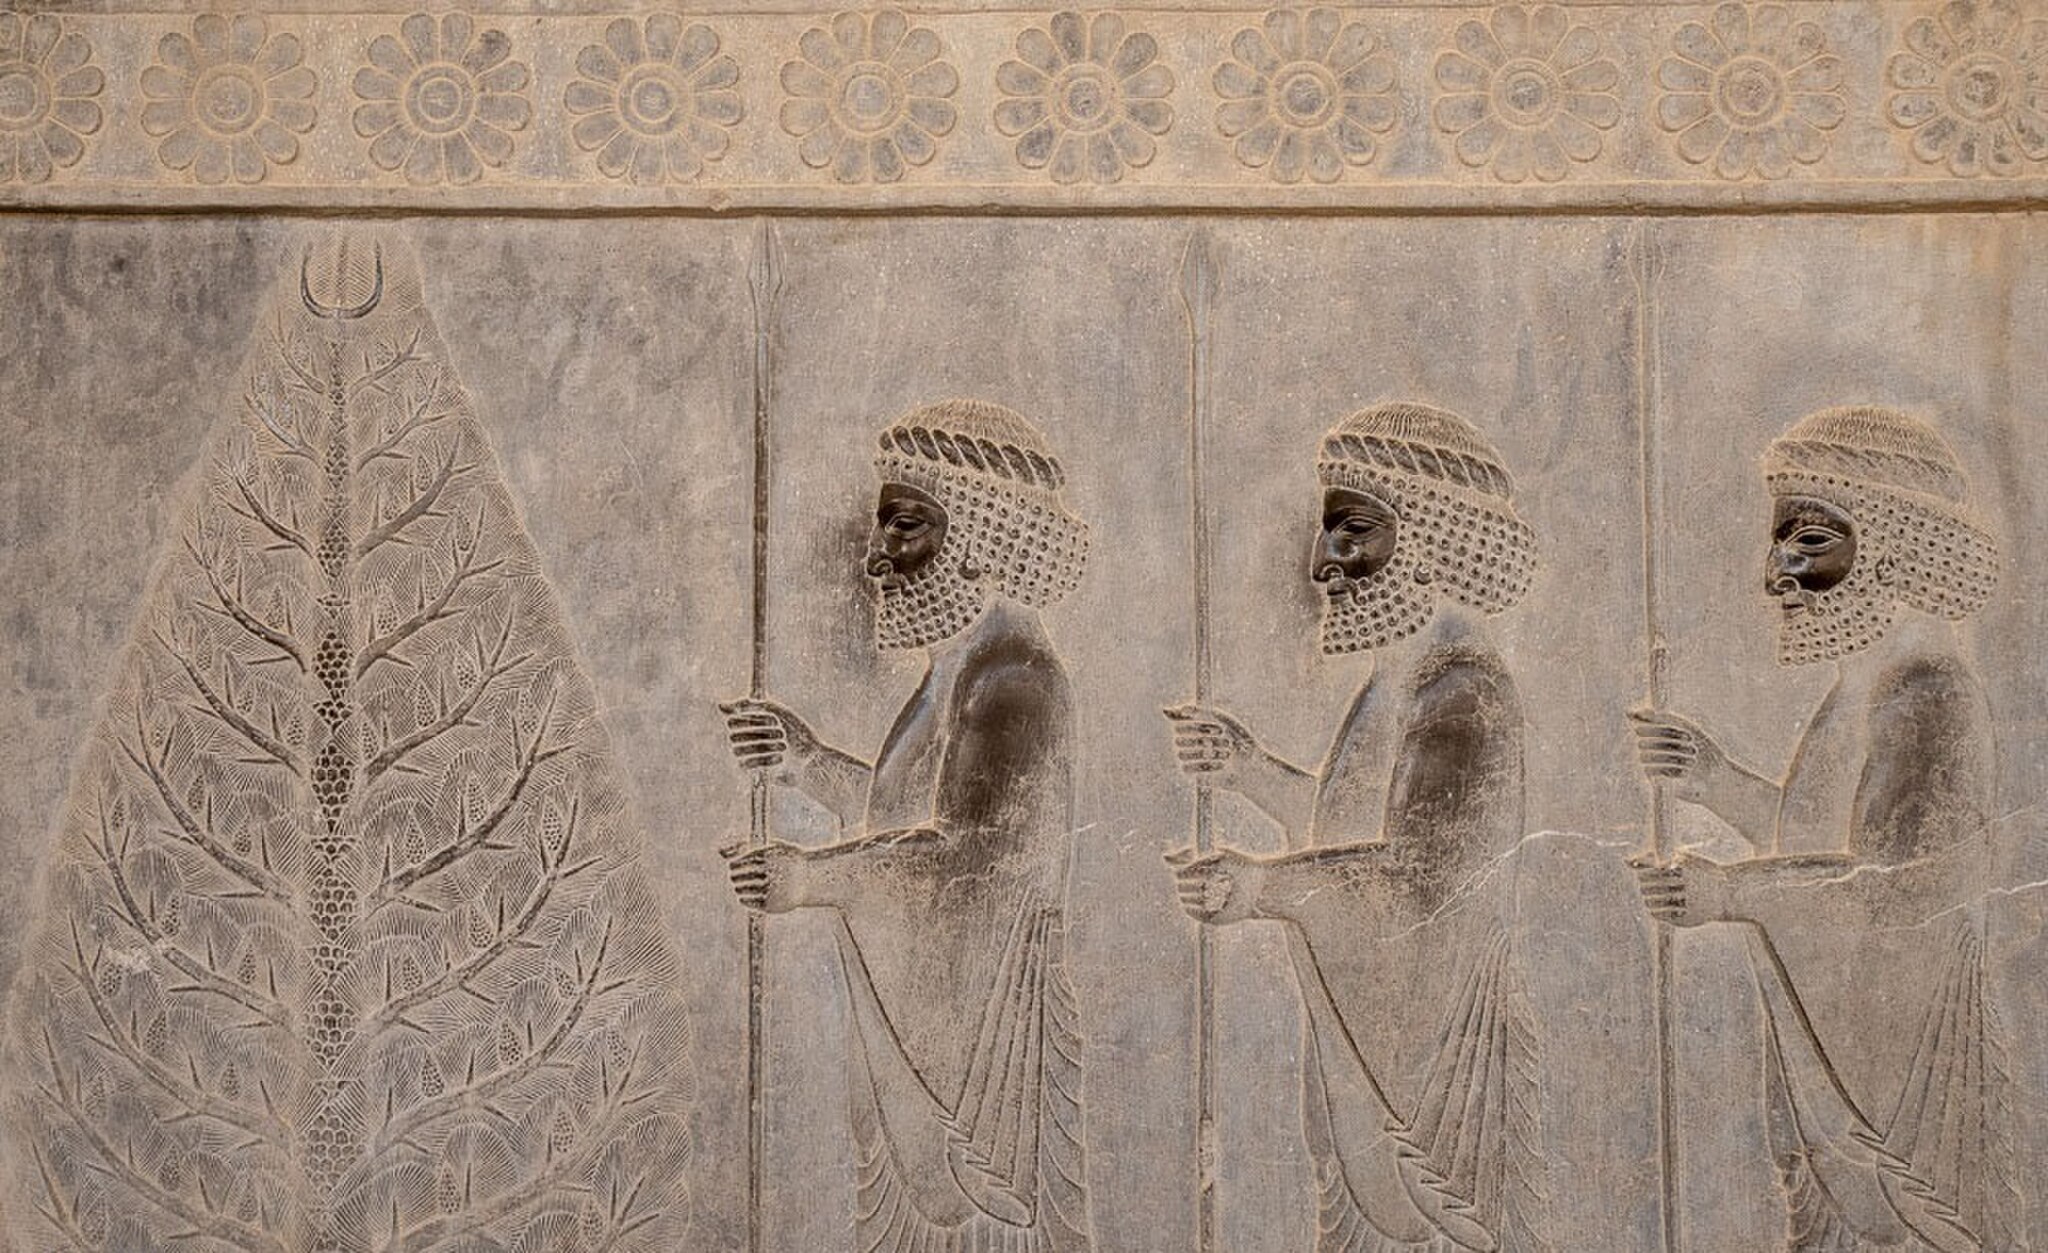
Title: 3428789 میراث جهانی تخت جمشید
Description: میراث جهانی تخت جمشید
Date: 2020-04-20
Categories: Files from external sources with reviewed licenses, 2020 in Persepolis, Photos from Mehrnews.com, Photos by Amin Berenjkar for Mehr News Agency, Reliefs of Susian guards in Persepolis